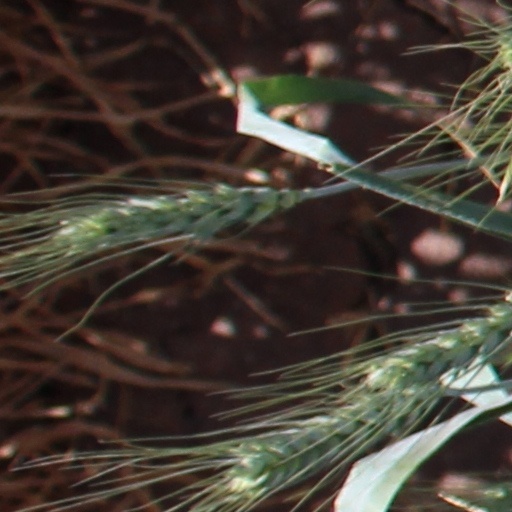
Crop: wheat